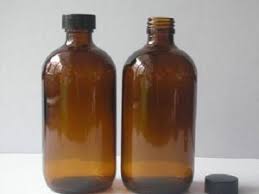
Label: glass